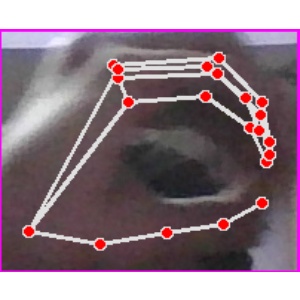
अक्षर: ठ